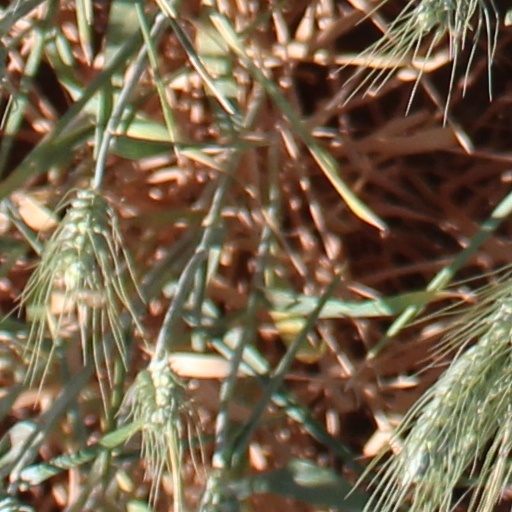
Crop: wheat